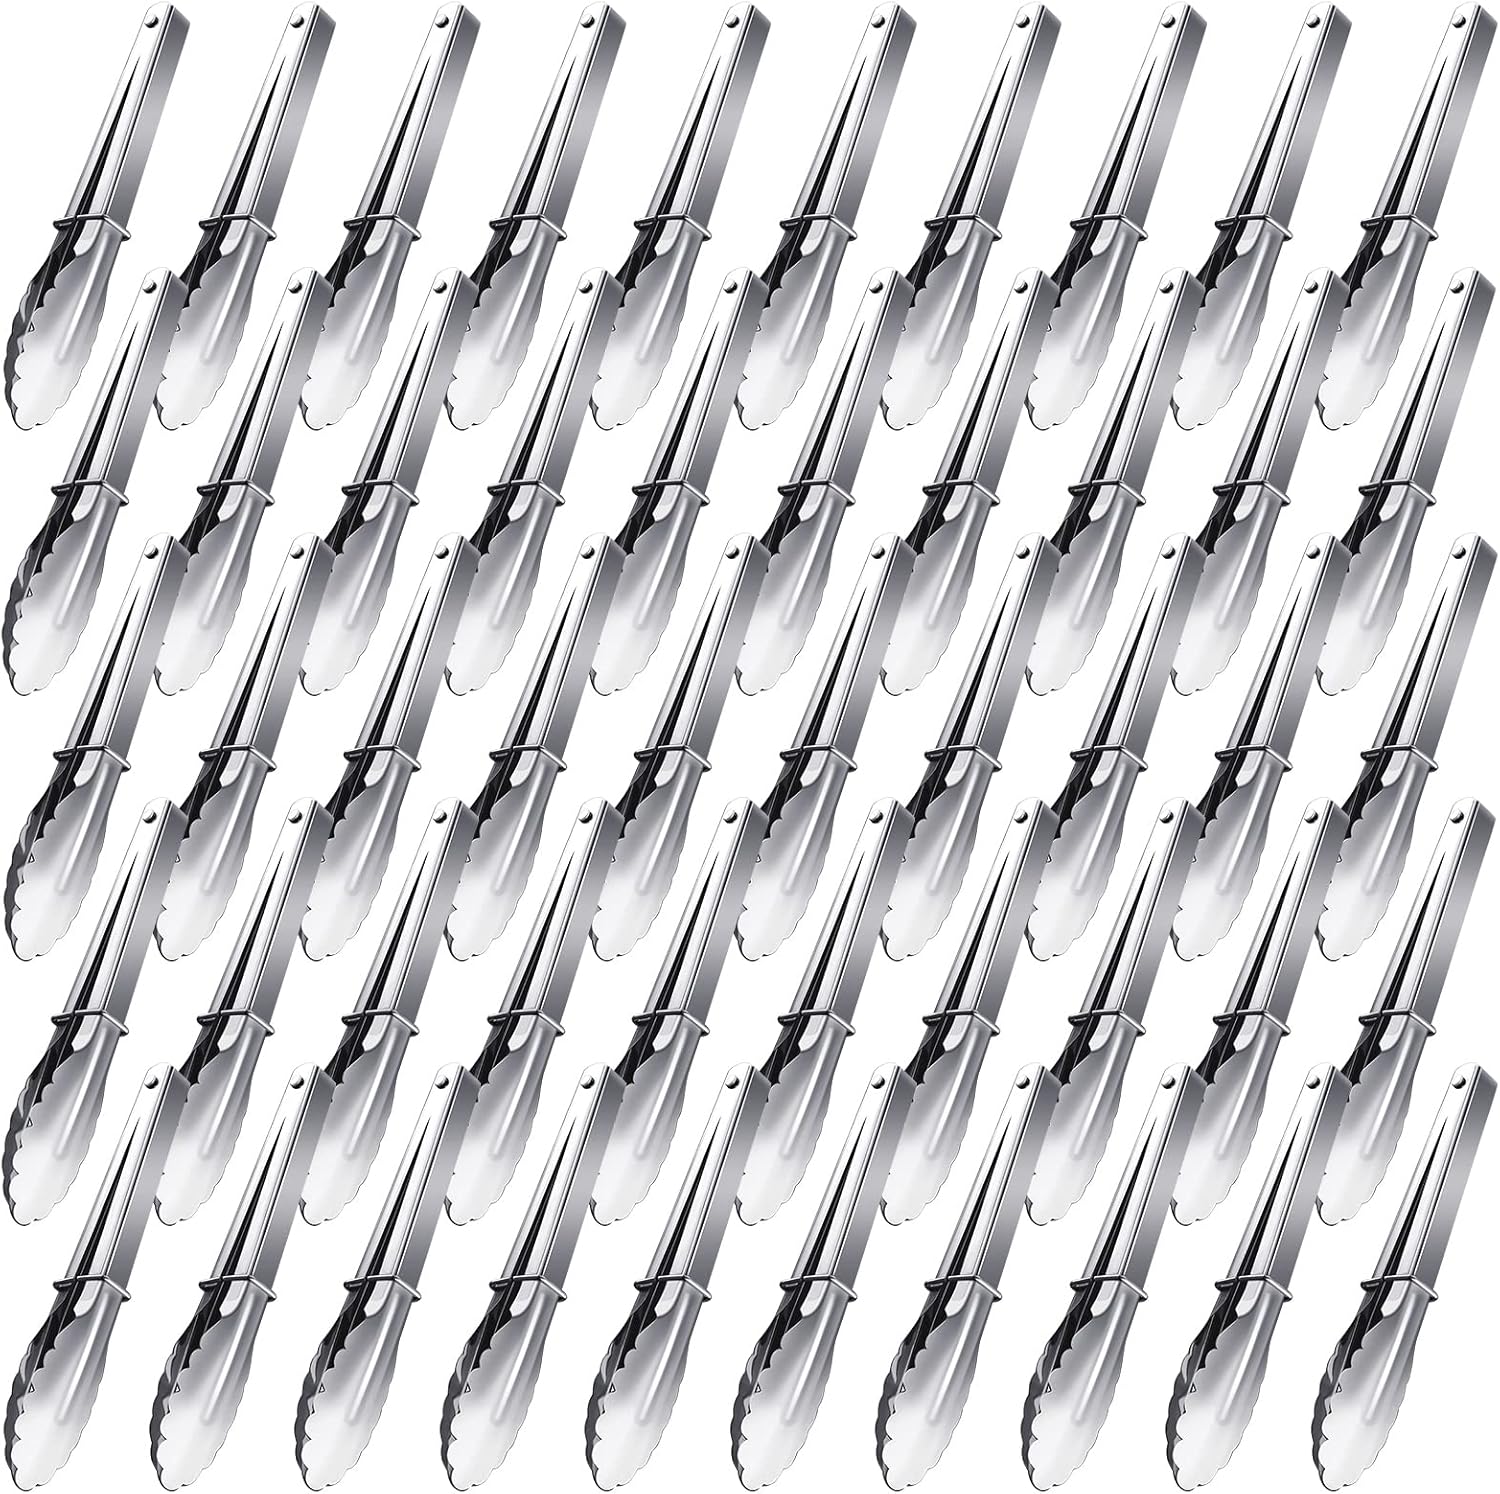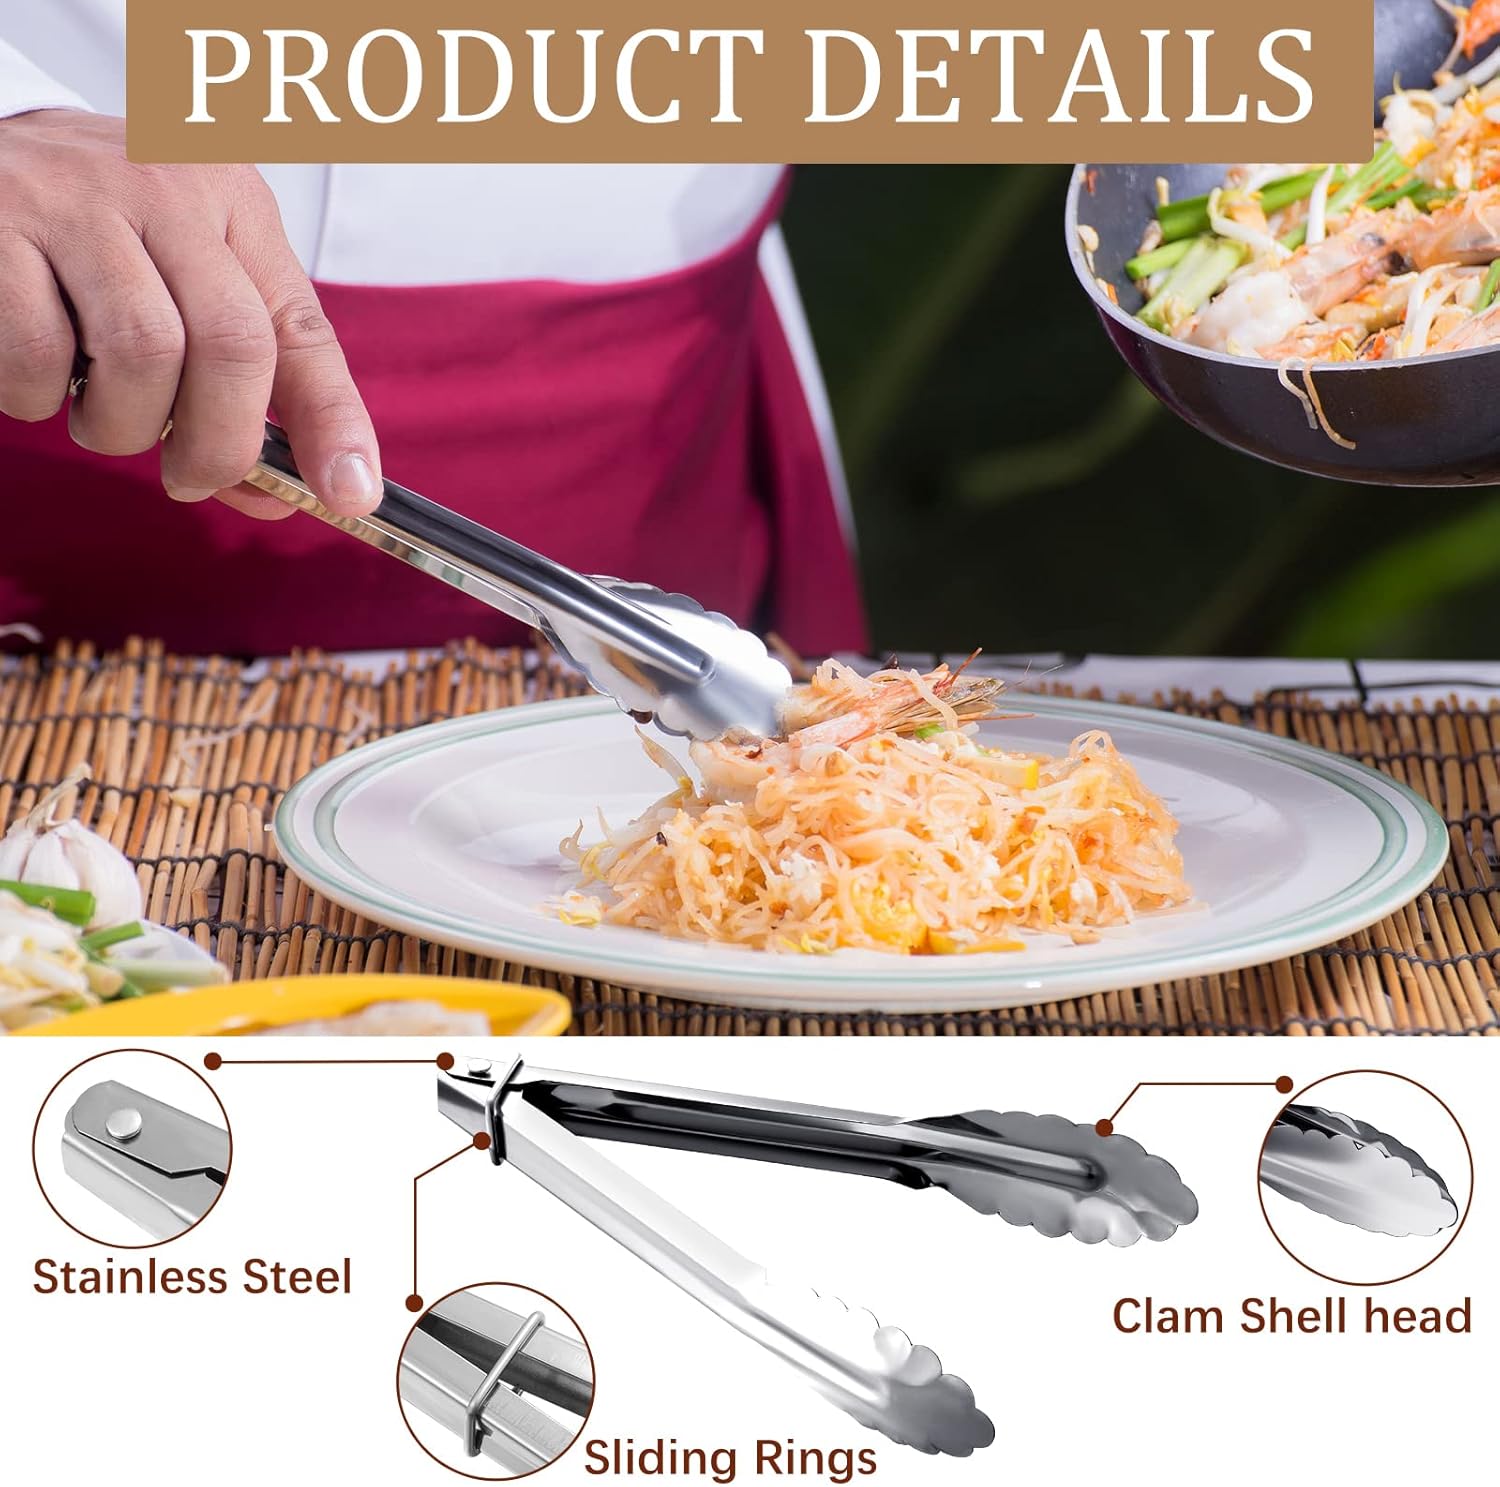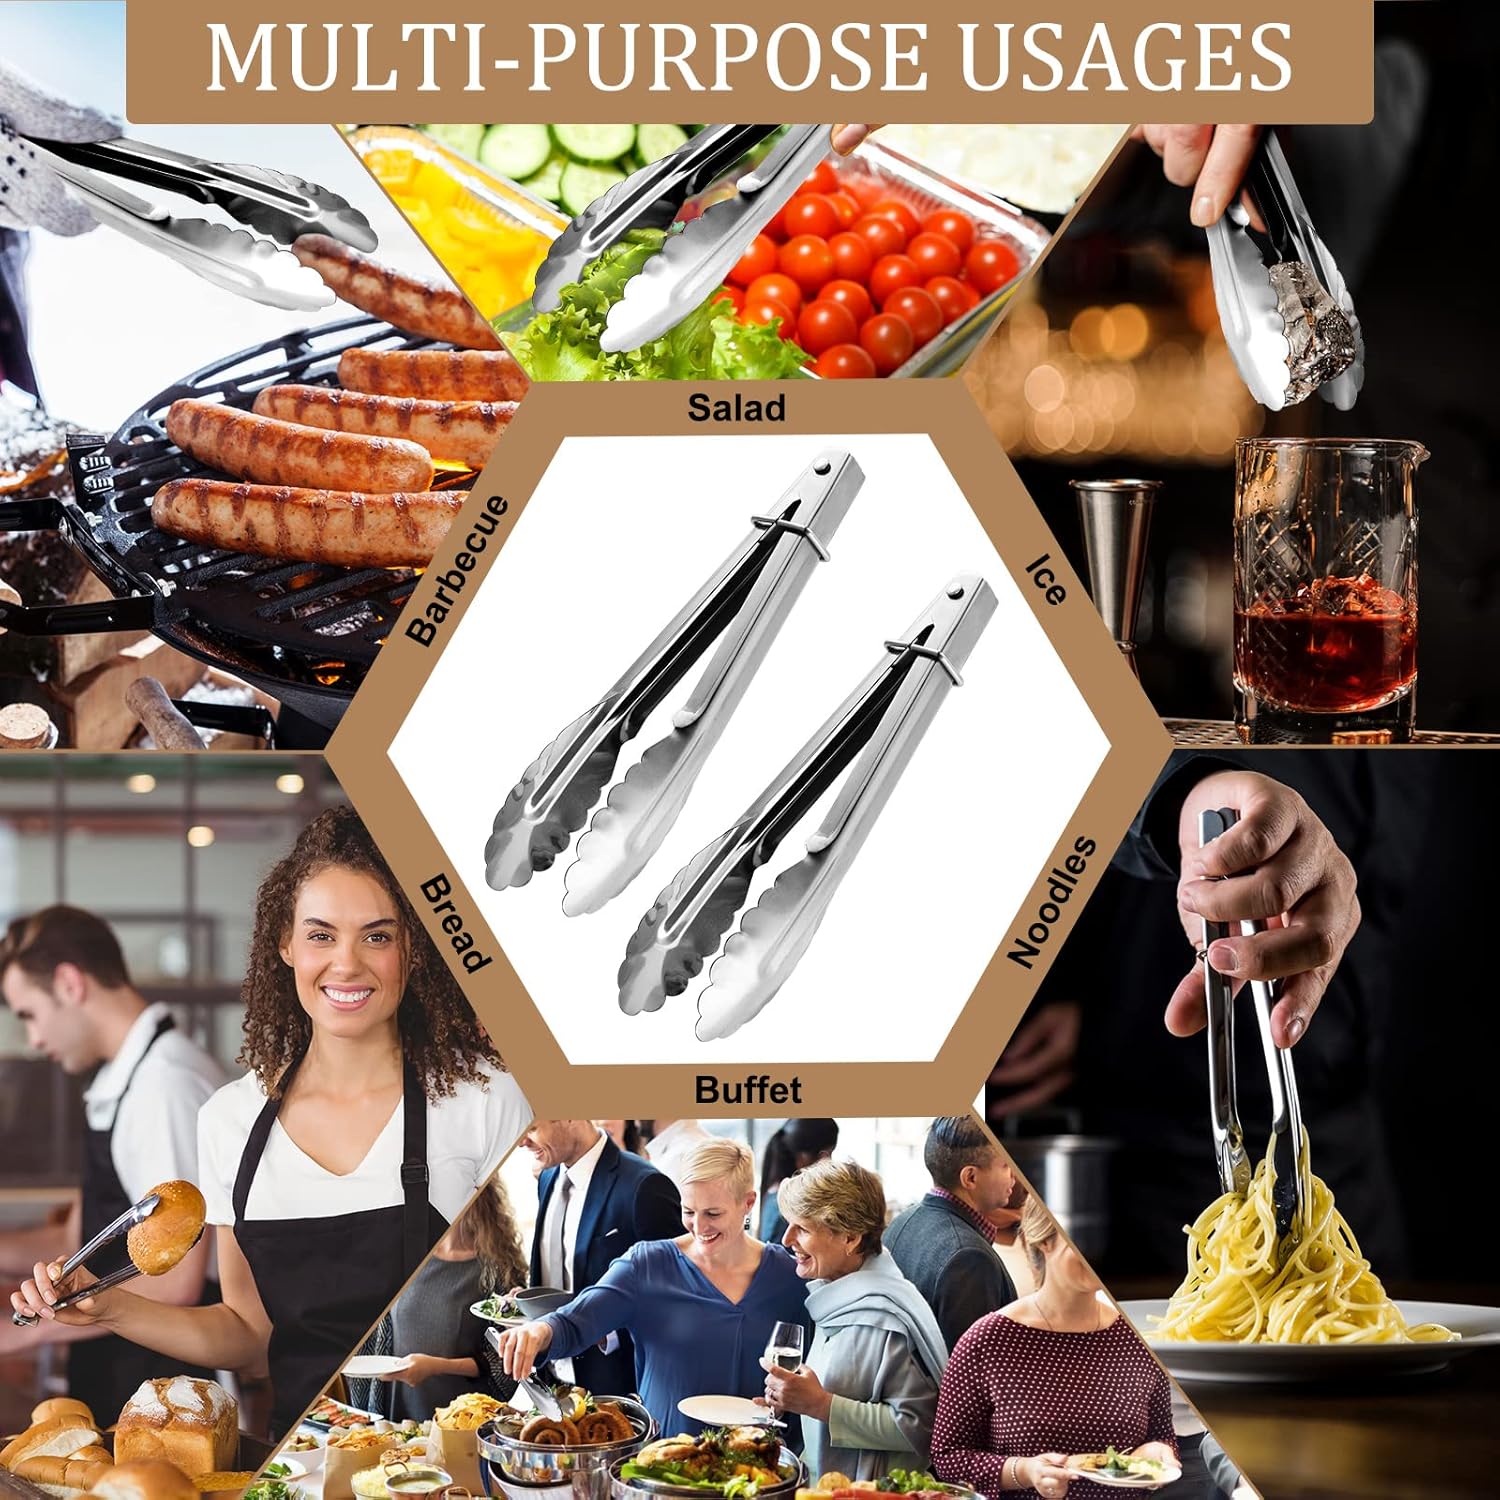
50 Pcs Small Stainless Steel Kitchen Tongs 7 Inch Cooking Tongs with Sliding Rings Mini Tongs Serving Tongs for Food Cooking Salad Grilling
Category: Amazon Home
Features:  Widely applicable: These buffet tongs are suitable to apply for cooking, serving, air fryers, barbecues, buffets, salads, ice, ovens and more, bringing you and your guests much convenience, also functional housewarming gifts for others.  Sturdy and long time serving: The appetizer tongs are made of quality corrosion resistant stainless steel, with hard strength and quality structure, not easy to bend deform, or rust. Please clean and air dry the serving tongs after using for your healthy daily use, and store them in a dry place for its durability.  Specifications: Material: stainless steel Color: silver Size: about 18 cm/ 7 inches long  Package includes: 50 x Metal kitchen tongs  Notes: Manual measurement, please allow slight errors on size. The color may exist a slight difference due to different screen displays. Please do not rub the edges with your hands when cleaning to avoid scratching your fingers.
Features: Quality Material and Careful Design: our serving tongs are made of thick stainless steel with high strength and subtle spring design, corrosion resistant, lightweight and convenient for you to pick and handle | Small Size: each of metal tongs is about 18 cm/ 7 inches long, small and portable, smooth and easy to hold, and spring design for thumb ensures good grip and control; In addition, small tongs are also easier for you to clean and store | Functional and Adjustable: the cooking tongs have a snap, which can slide to adjust the size of the open and close, easy to carry and store anywhere, not easy to drop; The clever clamshell head can touch large area of foods and increase friction, easy to grasp and release | Functional and Adjustable: the cooking tongs have a snap, which can slide to adjust the size of the open and close, easy to carry and store anywhere, not easy to drop; The clever clamshell head can touch large area of foods and increase friction, easy to grasp and release | Multiple Applications: our food tongs are compact and easy to clean and use for cooking, serving, air fryers, barbecues, buffets, salads, ice, ovens and more, which can meet most of our daily needs and are also useful gifts for families and friends; Please do not rub the edges with your hands when cleaning to avoid scratching your fingers